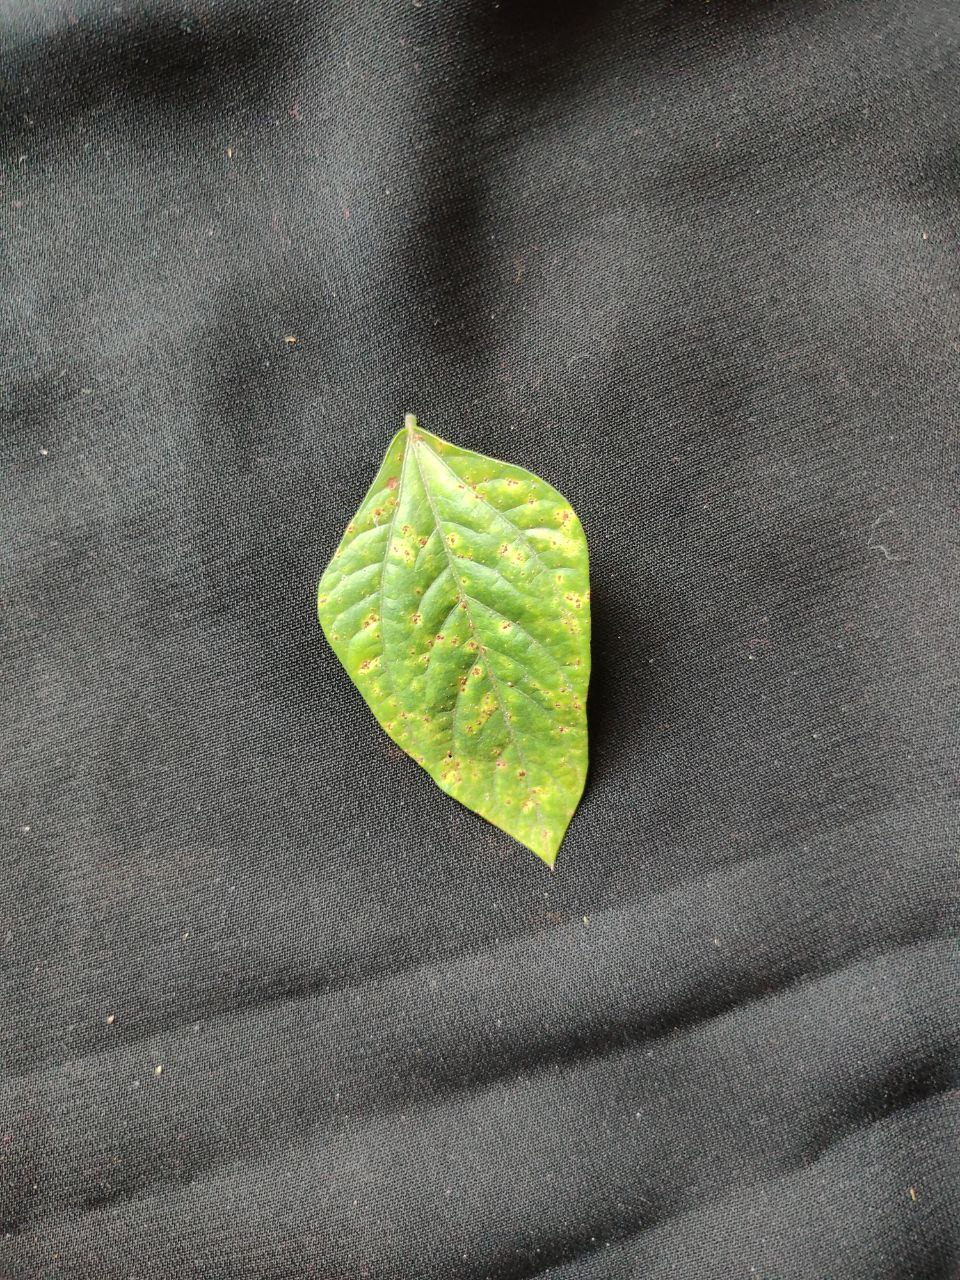
Crop: cowpea
Leaf condition: Septoria leaf spot